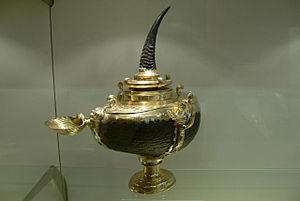
Le cocotier de mer ou coco de mer est un palmier originaire des Seychelles, et non des Maldives — auxquelles on croyait autrefois pouvoir attribuer le lieu d'origine de ses noix parties à la dérive — qui produit la plus grosse graine du monde. Cette dernière est surnommée coco-fesses et peut faire une vingtaine de kilogrammes.